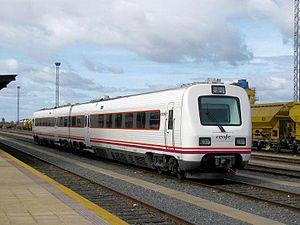
La série 594 est une série d'autorails de la Renfe, les chemins de fer espagnols.